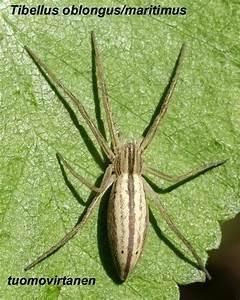
spider